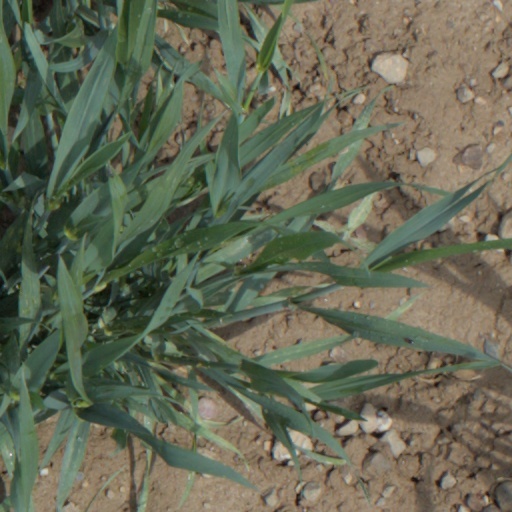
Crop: wheat